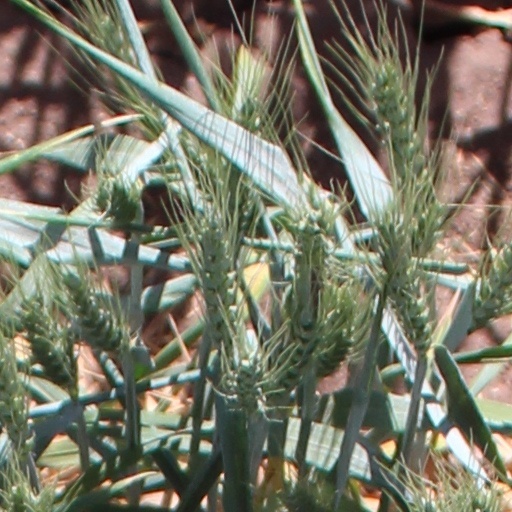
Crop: wheat